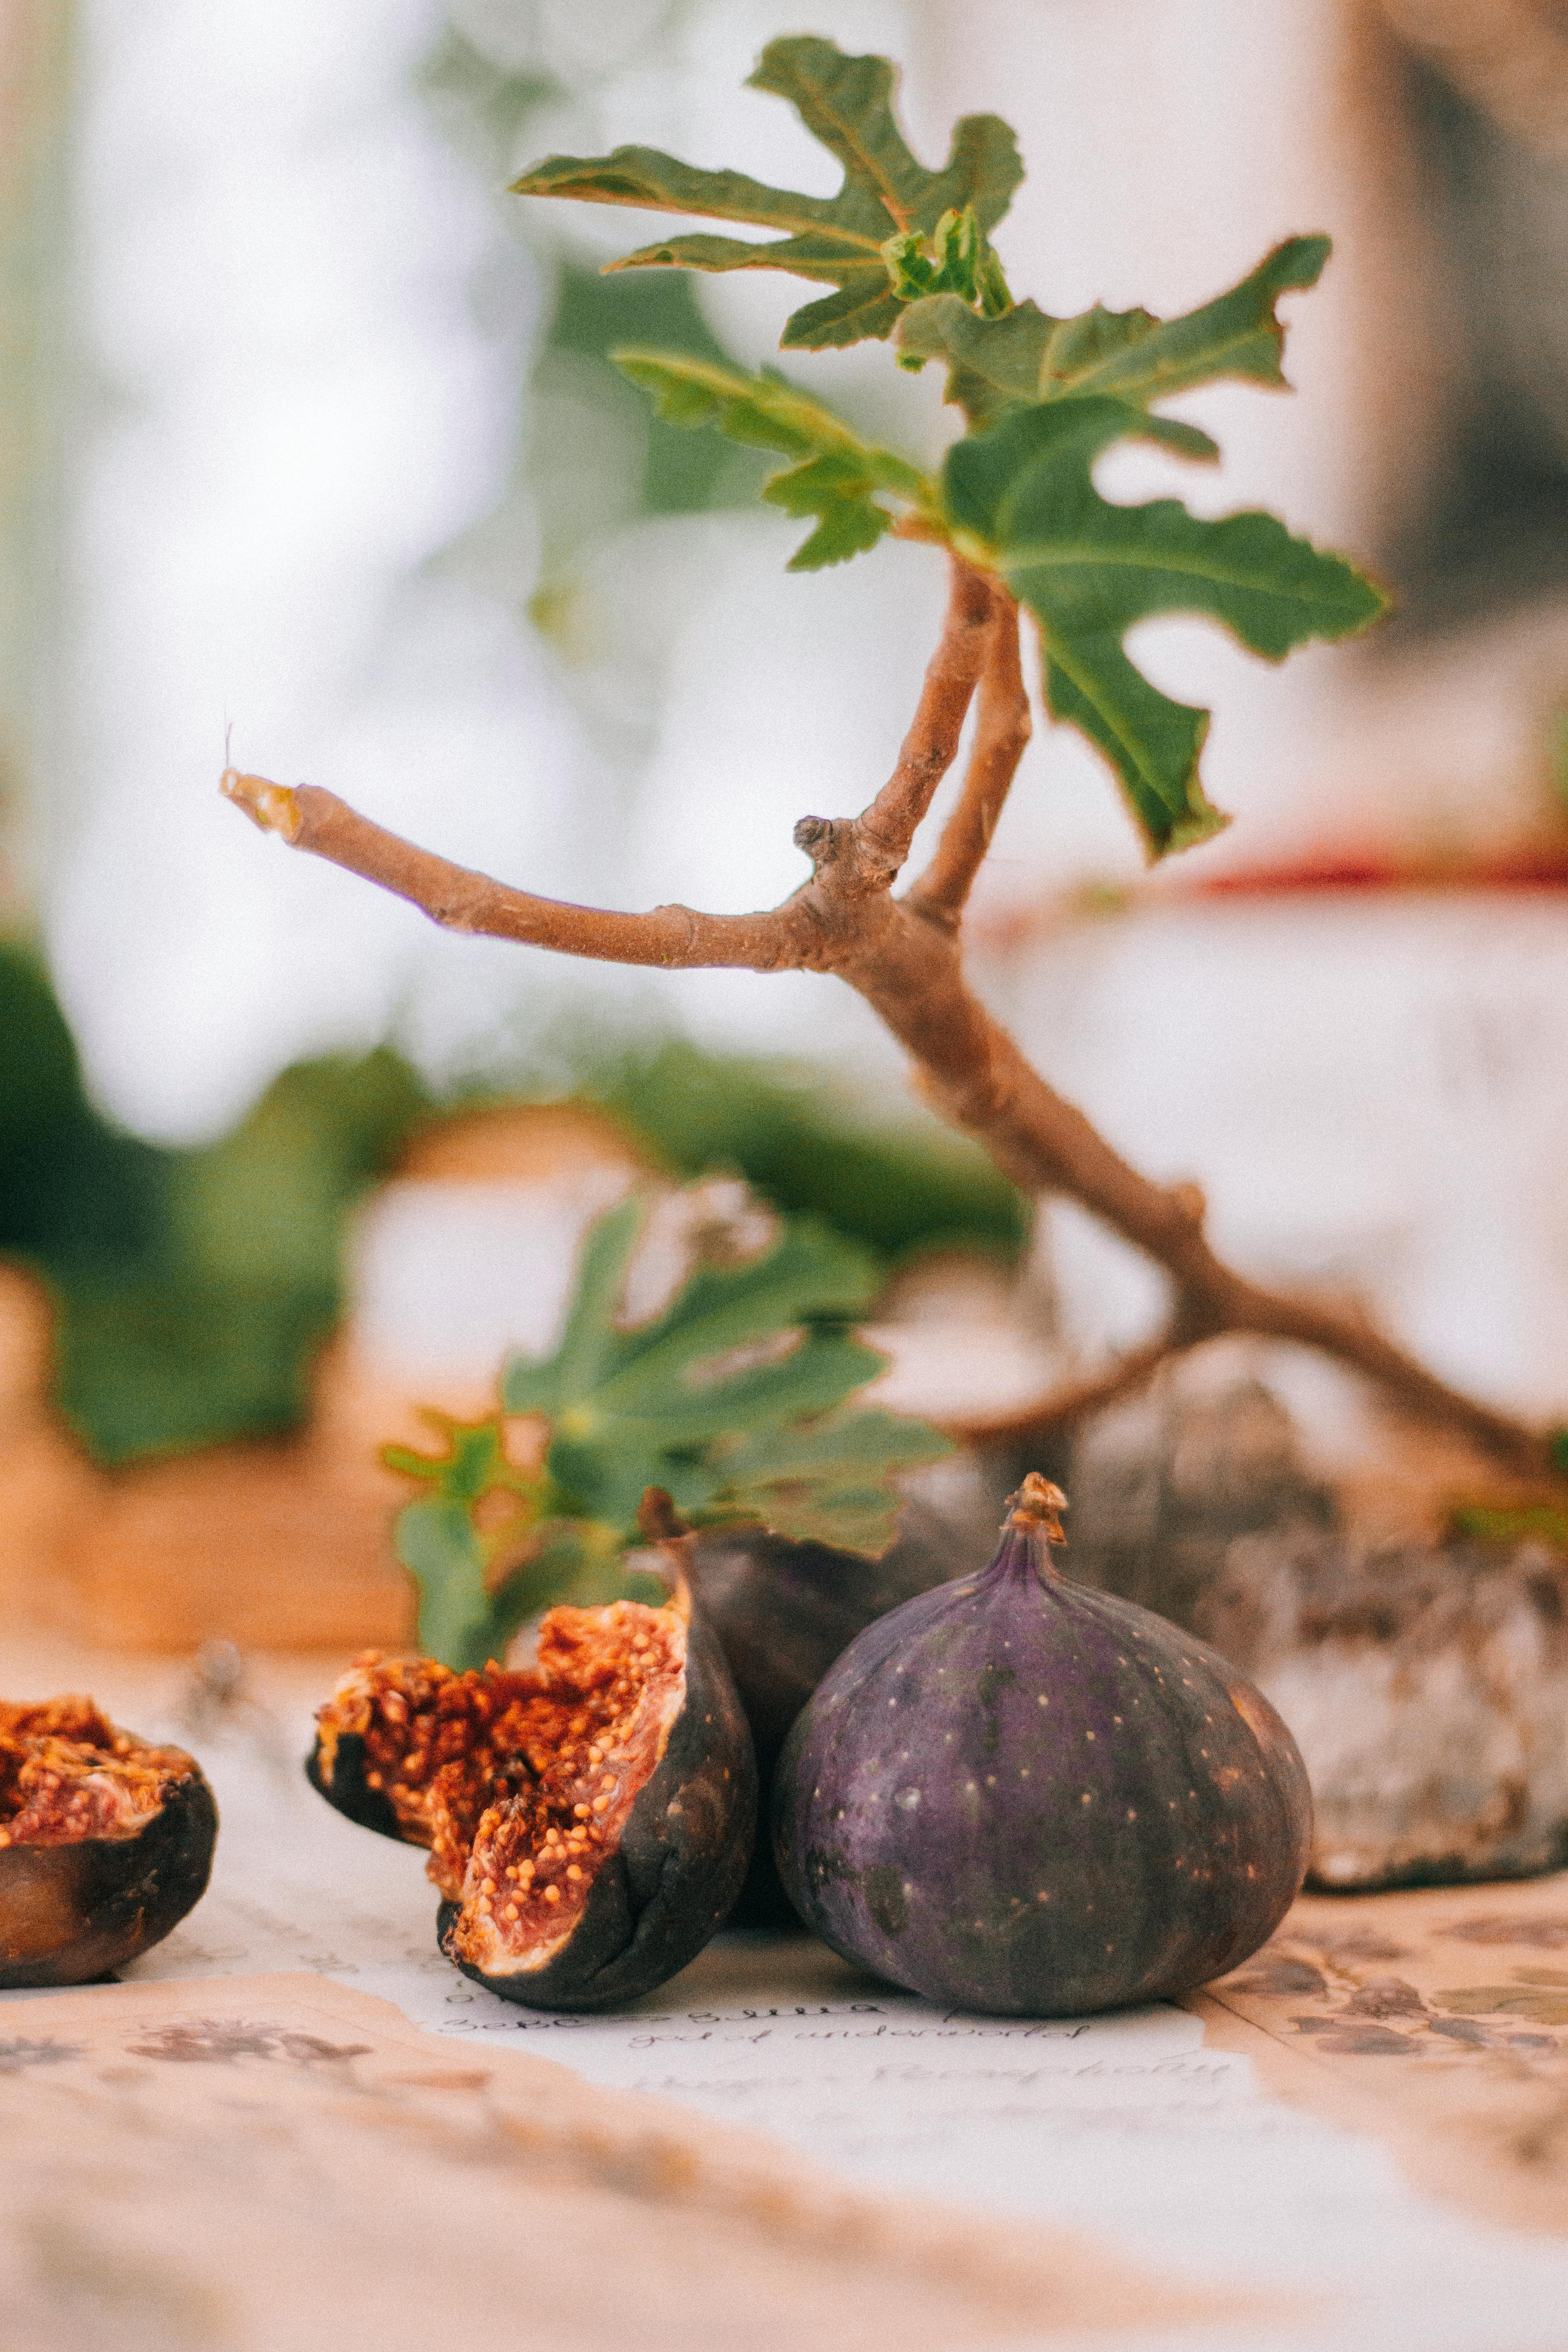
natural, plant, leaf, wood, twig, terrestrial plant, natural material, houseplant, flowerpot, landscape, natural foods, soil, flowering plant, grass, tree, still life photography, plant stem, macro photography, natural landscape, rock, nightshade family, still life, bud, trunk, conifer